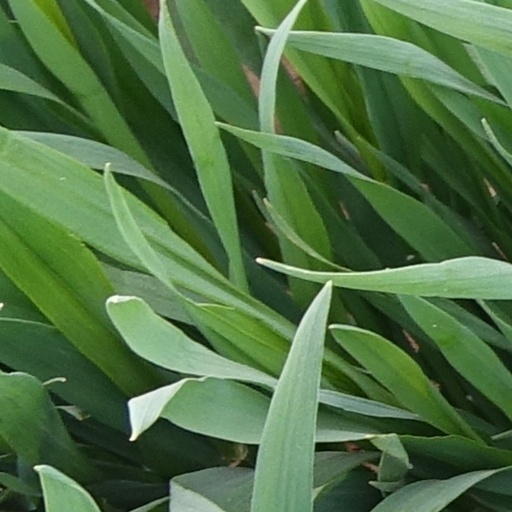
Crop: wheat